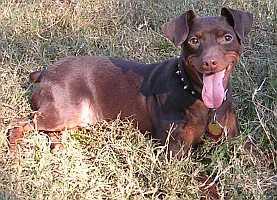
Breed: miniature pinscher